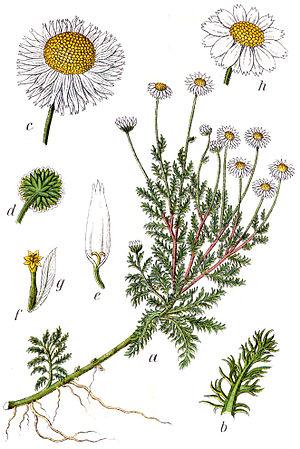
La camomille romaine est une plante herbacée vivace de la famille des Astéracées.